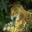
Label: leopard